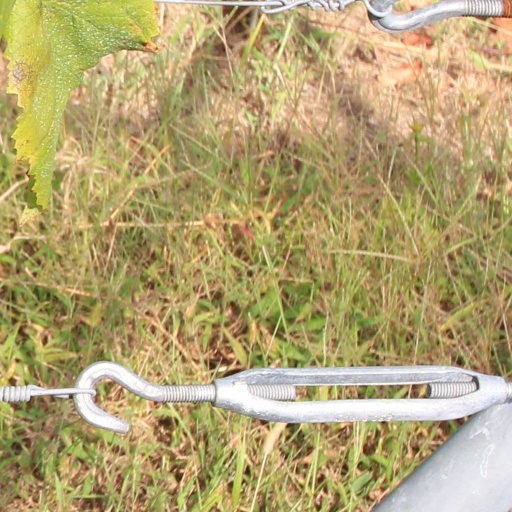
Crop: grape